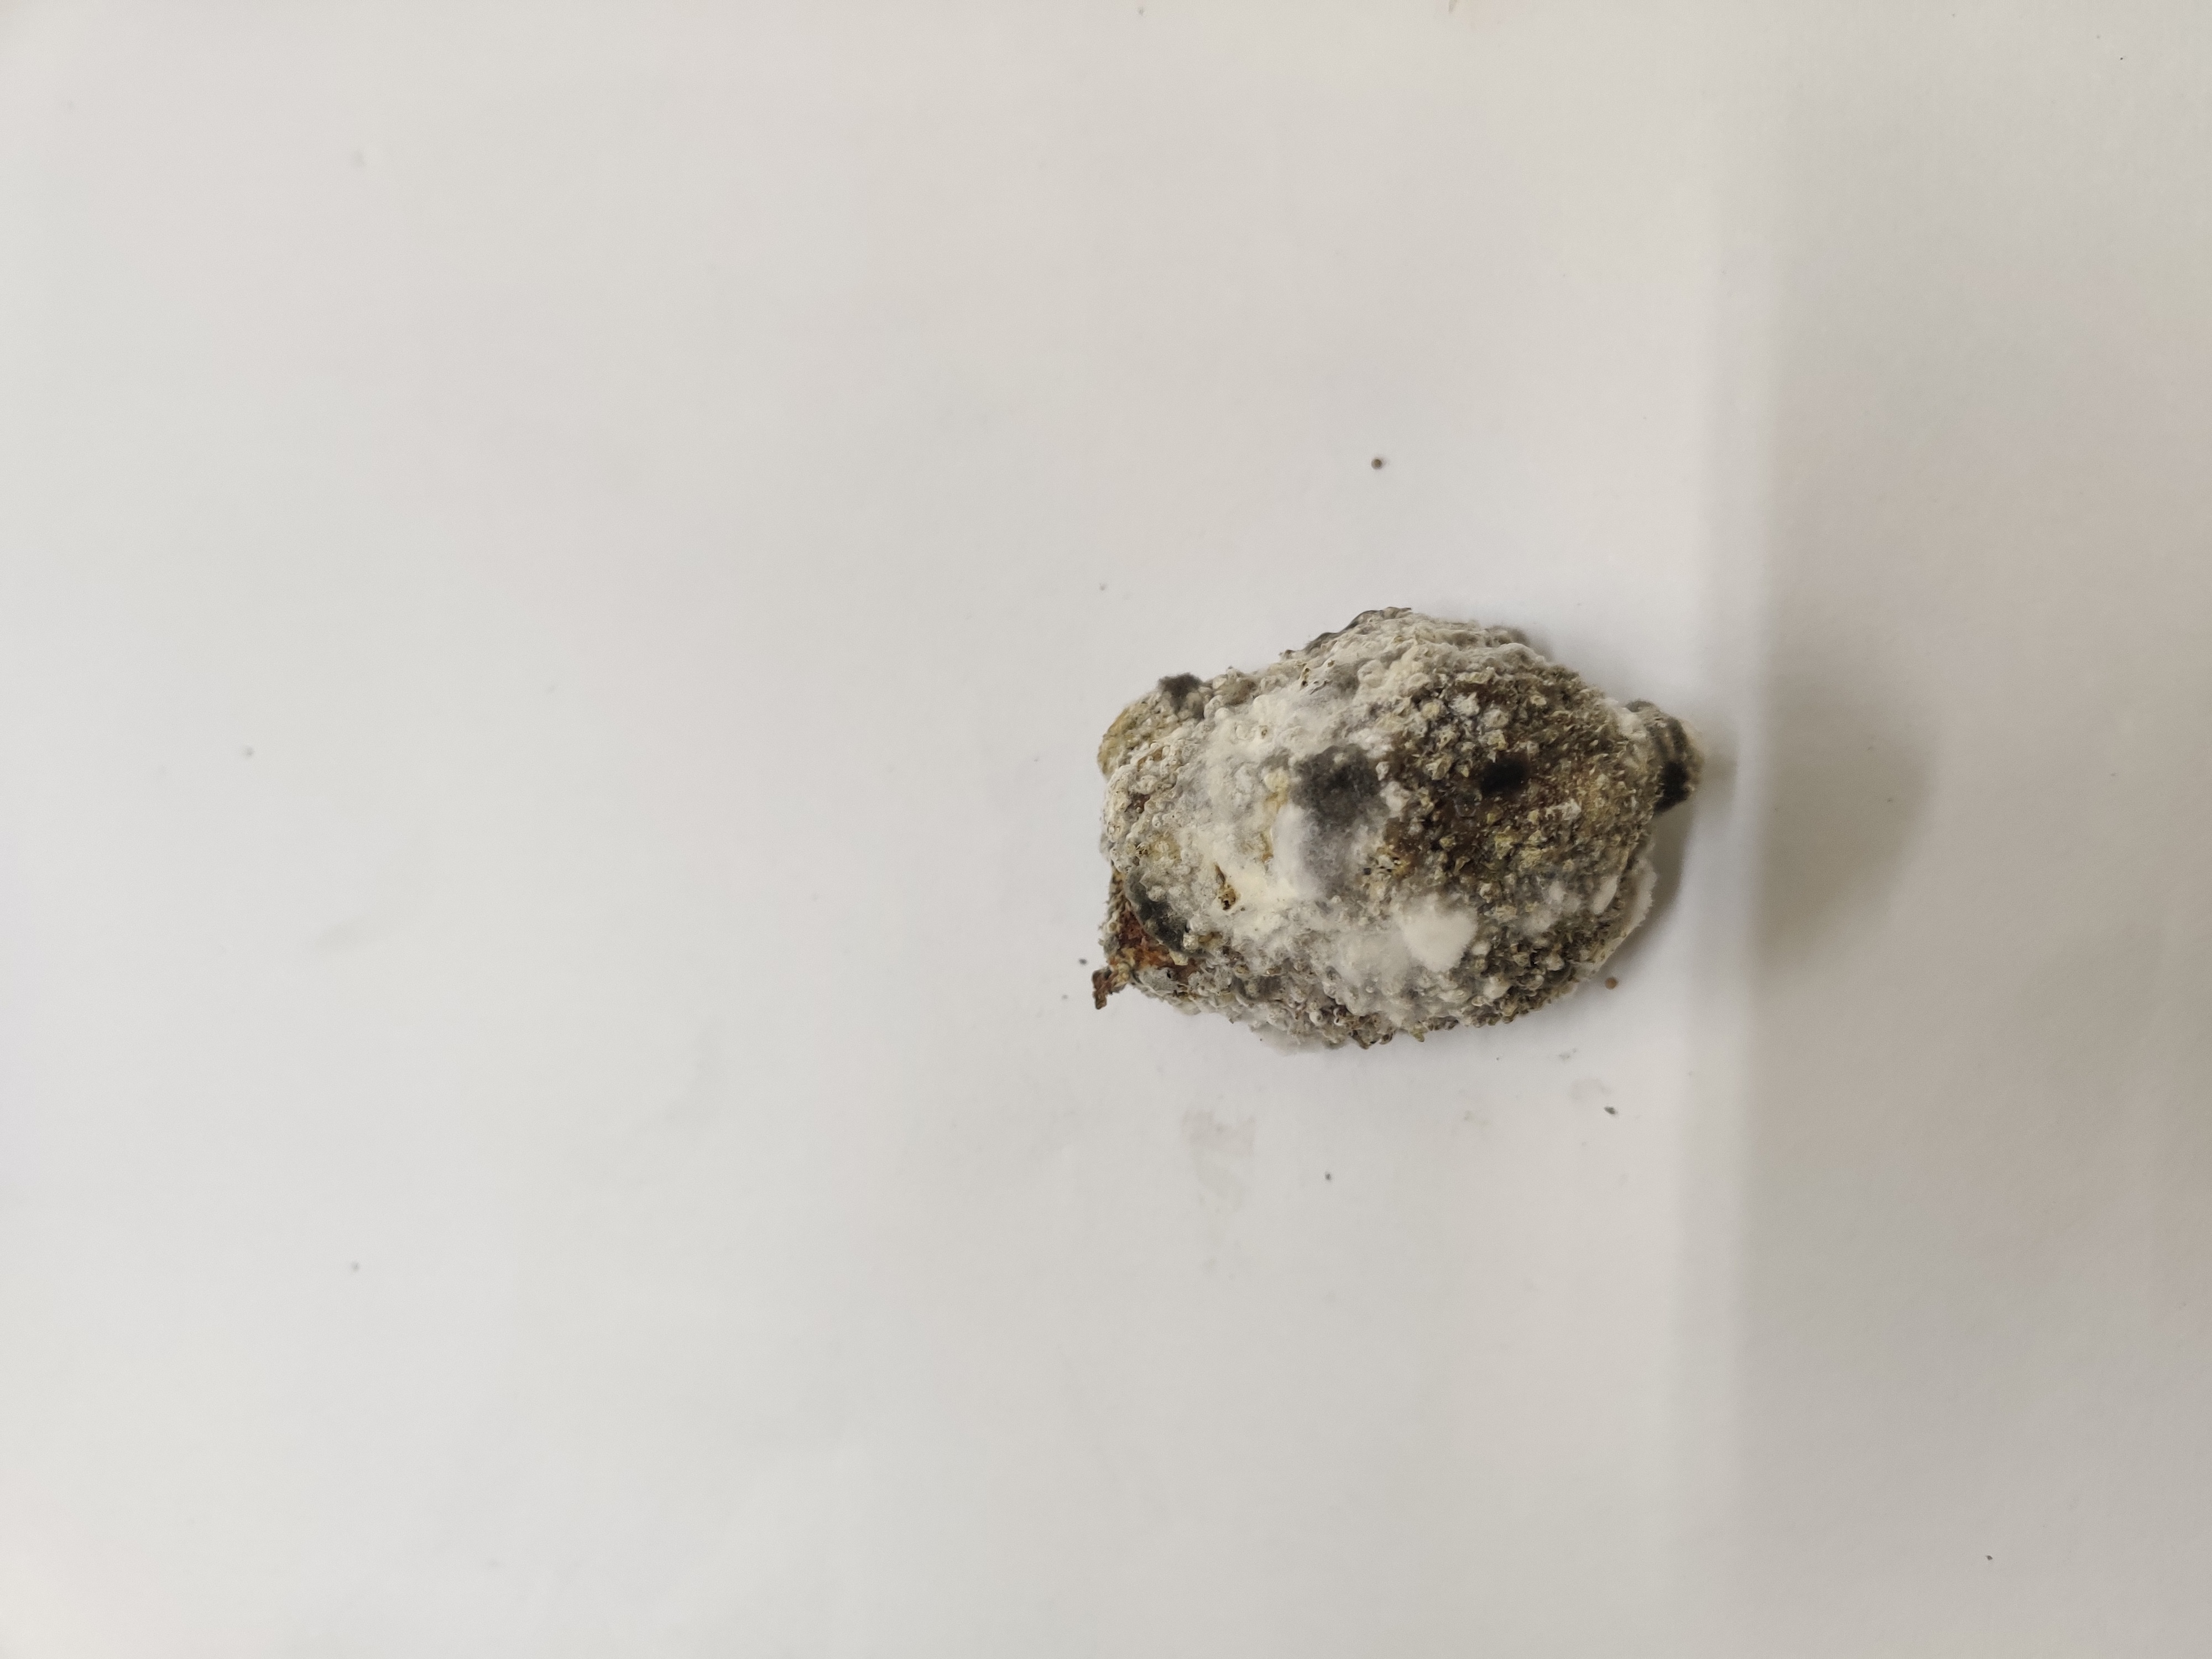
Crop: Spiny Gourd
Condition: Damaged